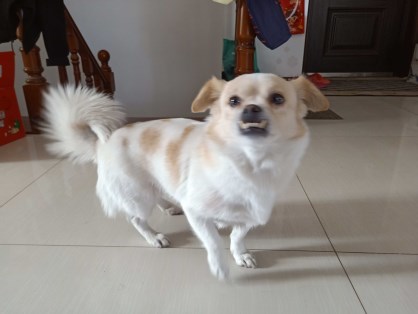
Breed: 3336-n000121-chinese_rural_dog